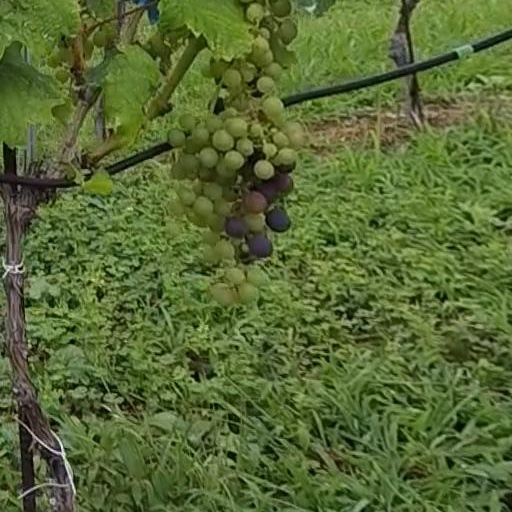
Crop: grape